Boy Culture

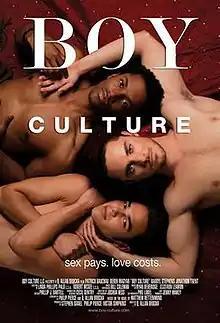
Theatrical release poster

Boy Culture is a 2006 American romantic drama film directed by Q. Allan Brocka, based on the 1995 novel of the same name by Matthew Rettenmund. The film stars Derek Magyar, Darryl Stephens, Patrick Bauchau, Jonathon Trent, and Emily Brooke Hands.